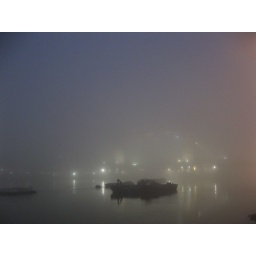
tower bridge ... another one in the fog